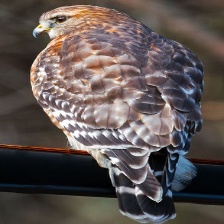
Species: RED SHOULDERED HAWK
Scientific name: BUTEO LINEATUS